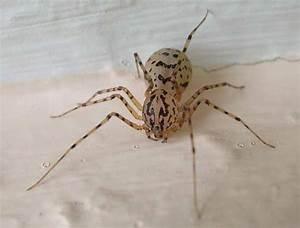
spider